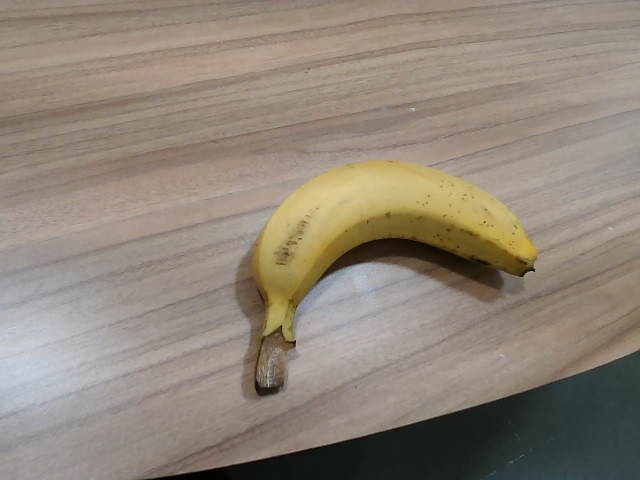
Label: Ripe_Banana